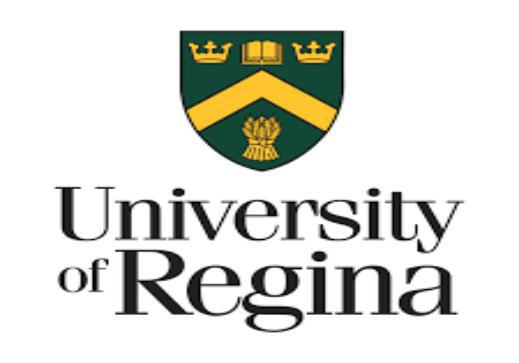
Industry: Clothes